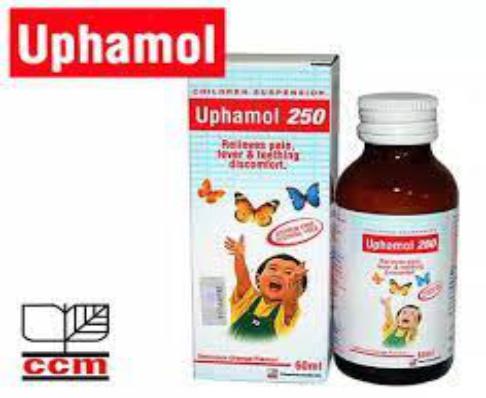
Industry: Medical